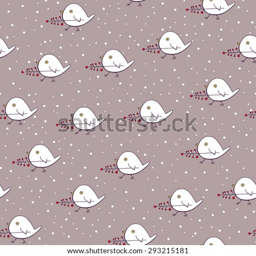
the vector pattern with white birds